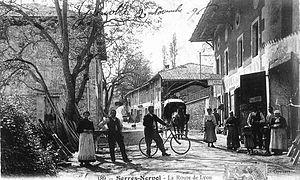
Serre-Nerpol
Serre-Nerpol est une commune française située dans le département de l'Isère, en région Auvergne-Rhône-Alpes. Elle fait partie de la communauté de communes de Saint-Marcellin Vercors Isère Communauté.